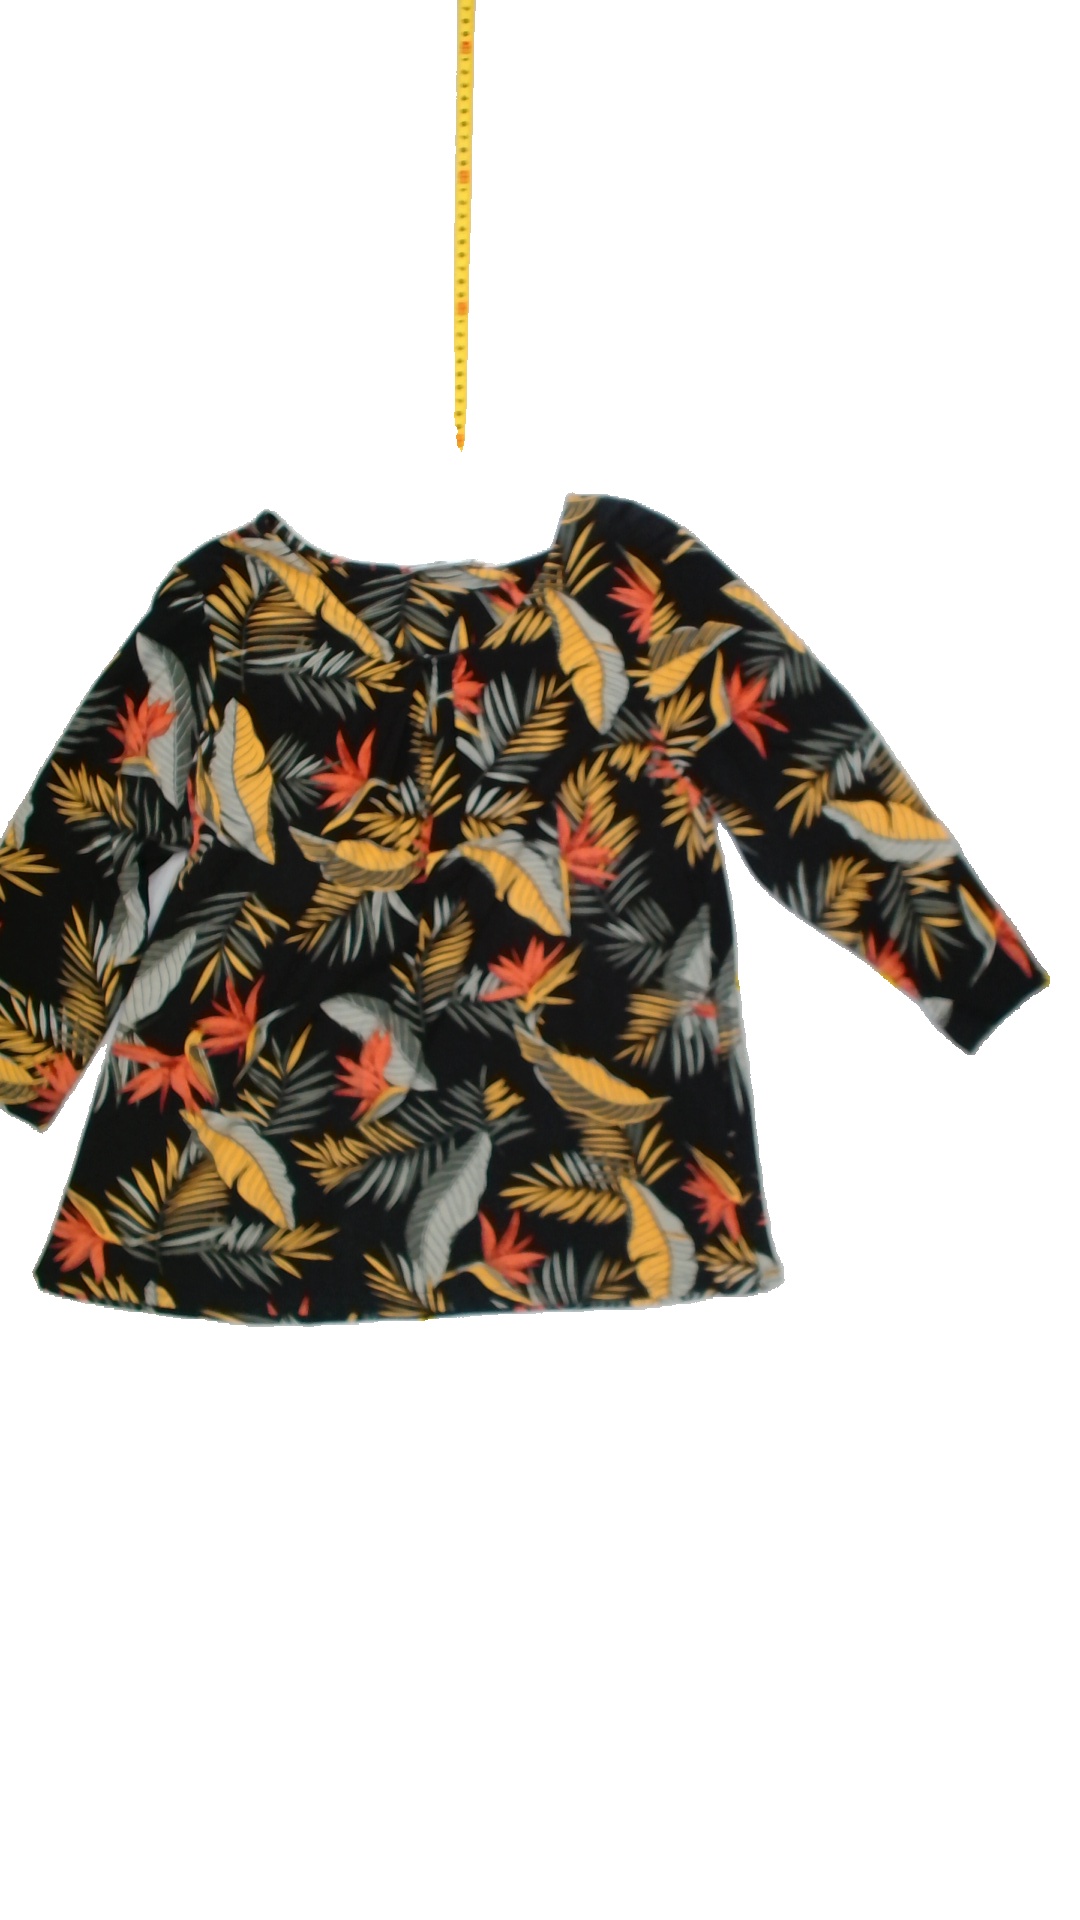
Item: Blouse (Ladies)
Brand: Isolde
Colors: Multicolor
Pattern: Floral print
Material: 100%viscose
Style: No trend
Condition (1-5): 3
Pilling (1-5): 3
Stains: No
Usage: Export
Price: <50